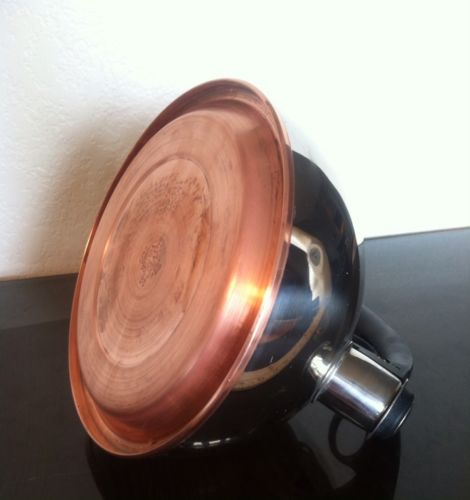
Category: kettle